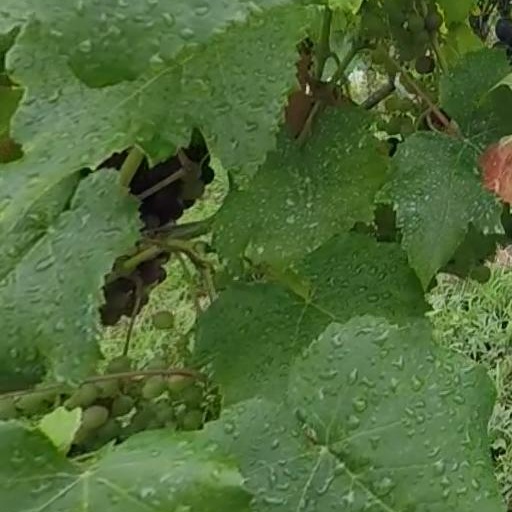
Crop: grape